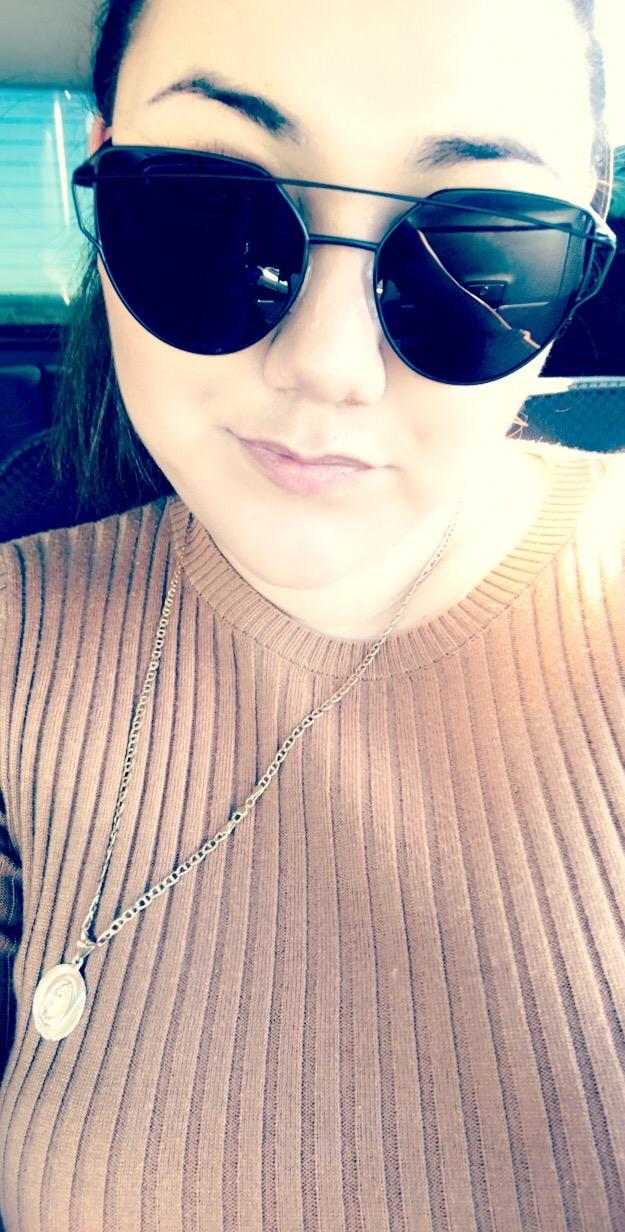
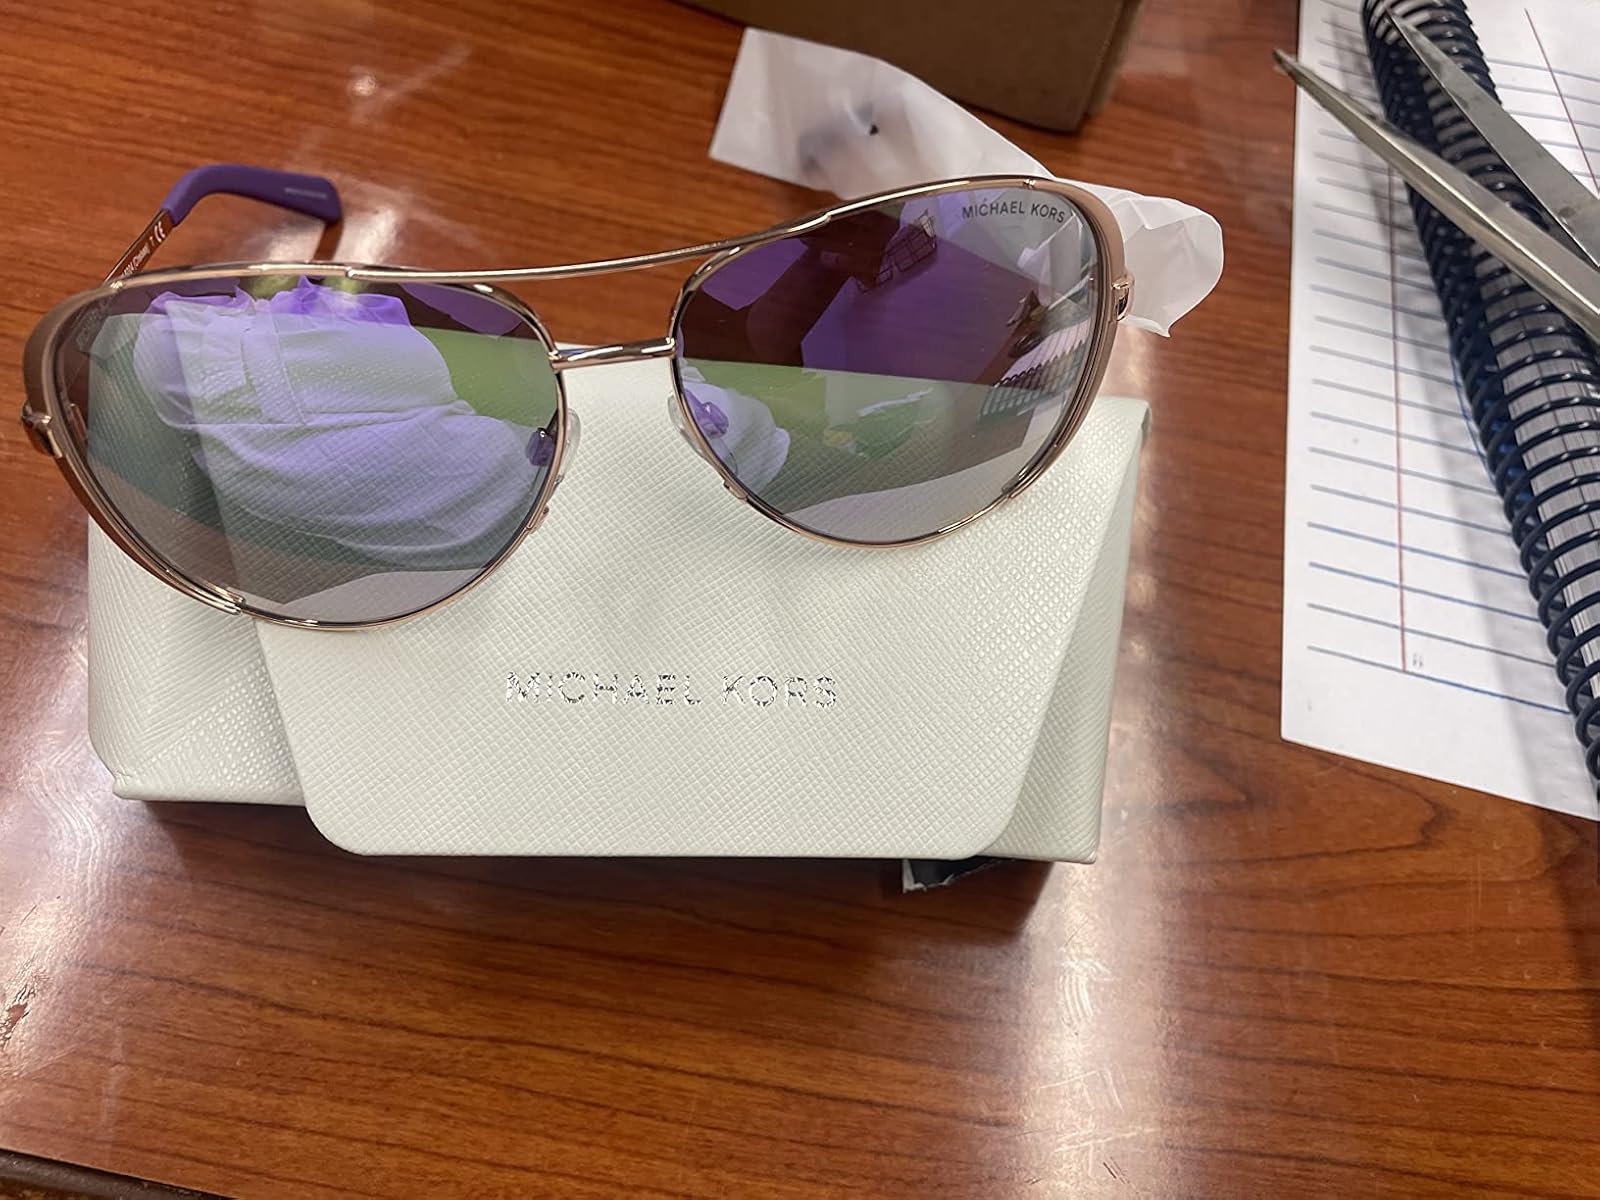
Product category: accessories_sunglasses
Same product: no